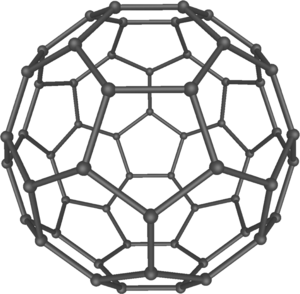
Buckminsterfulleren
Buckminsterfulleren C60
Buckminsterfulleren er en allotrop form af carbon med formlen C₆₀, hvor molekylet består af 60 carbonatomer i en symmetrisk kugleform. Molekylet benævnes også buckykuglen, buckyball eller Carbon 60. Molekylet kaldes også for fodboldmolekylet, da kulstofatomerne er bundet sammen i 12 femkanter og 20 sekskanter nøjagtigt som en fodbold.